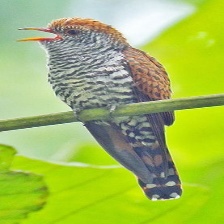
Species: VIOLET CUCKOO
Scientific name:  CHRYSOCOCCYX XANTHORHYNCHUS